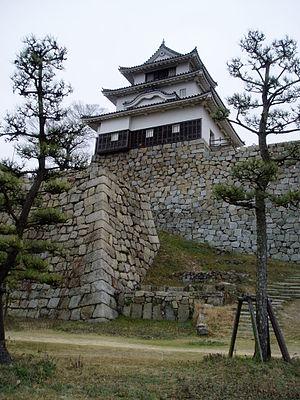
Le château de Marugame, aussi connu sous le nom de château de Kameyama et château de Horai, est un hirayamashiro, sis à Marugame, préfecture de Kagawa, au Japon.